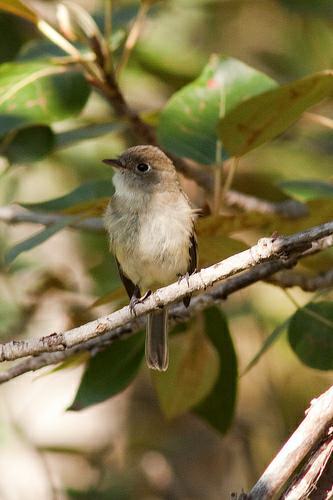
A photo of a least flycatcher